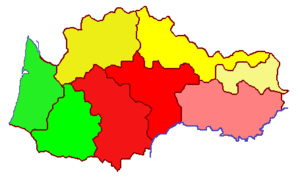
Variation dialectrométrique de l'occitan selon Hans Goebl.
L’auvergnat ou occitan auvergnat est un dialecte de l'occitan' parlé dans une partie du Massif central et, en particulier, dans la majeure partie de l’Auvergne, province qui lui donne son nom.
L'occitan ou langue d'oc est une langue romane parlée dans le tiers sud de la France, les Vallées occitanes et Guardia Piemontese en Italie, le Val d'Aran en Espagne et Monaco. L'aire linguistique et culturelle de l'occitan est appelée l’Occitanie ou Pays d'Oc.